Henry Williamson

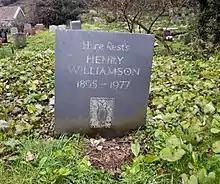
Williamson's grave in the churchyard of St George's Church, Georgeham

In 1927, Williamson published his most acclaimed book, "Tarka the Otter"; it won him the Hawthornden Prize in 1928, and made him enough money to pay for the wooden hut near Georgeham where he wrote many of his later books, often sitting alone there for 15 hours a day. The wooden writing hut was granted Grade II listed status by English Heritage in July 2014 because of its "historical interest". "Tarka" also sparked a friendship with T. E. Lawrence who had similar views about the need for a lasting peace settlement in Europe. Williamson was in the process of attempting to set up a meeting between Lawrence and Adolf Hitler when Lawrence was killed in a motorcycle accident. Lawrence died in May 1935 shortly after receiving a telegram from Williamson, which has sparked some conspiracy theories. Williamson had developed a profound admiration for Hitler, whom he called "the only true pacificist in Europe", and believed that the key for peace in Europe was giving leadership to the veterans of the Great War. In a letter to the editor of "Time and Tide" in May 1936, Williamson called Hitler "a very wise and steadfast and truth-perceiving father of his people; a man like T.E. Lawrence, without personal ambitions, a vegetarian, non-smoker, non-drinker, without even a bank-balance". Williamson claimed on the Night of the Long Knives in 1934 that Hitler was "actually in tears as he waited in the room", much like Lawrence "when he had to shoot an Arab murderer with his own hands".